Canon EOS

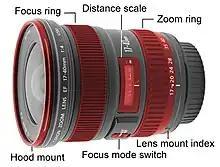
Features of EF-lens

The bayonet-style EF lens mount was introduced alongside the EOS brand as the primary lens mount for the system. Breaking compatibility with the earlier FD mount, it was designed with no mechanical linkages between moving parts in the lens and in the camera. The aperture and focus are controlled via electrical contacts, with motors in the lens itself. This was similar in some ways to Canon's earlier attempt at AF with the T80. Other manufacturers including Contax (with its G series of interchangeable-lens 35 mm rangefinder cameras), Nikon's 1983 F3AF, and Olympus (with its Four Thirds System) have since embraced this type of direct drive system. It is a large lens mount compared to most of its competition, enabling the use of larger aperture lenses.